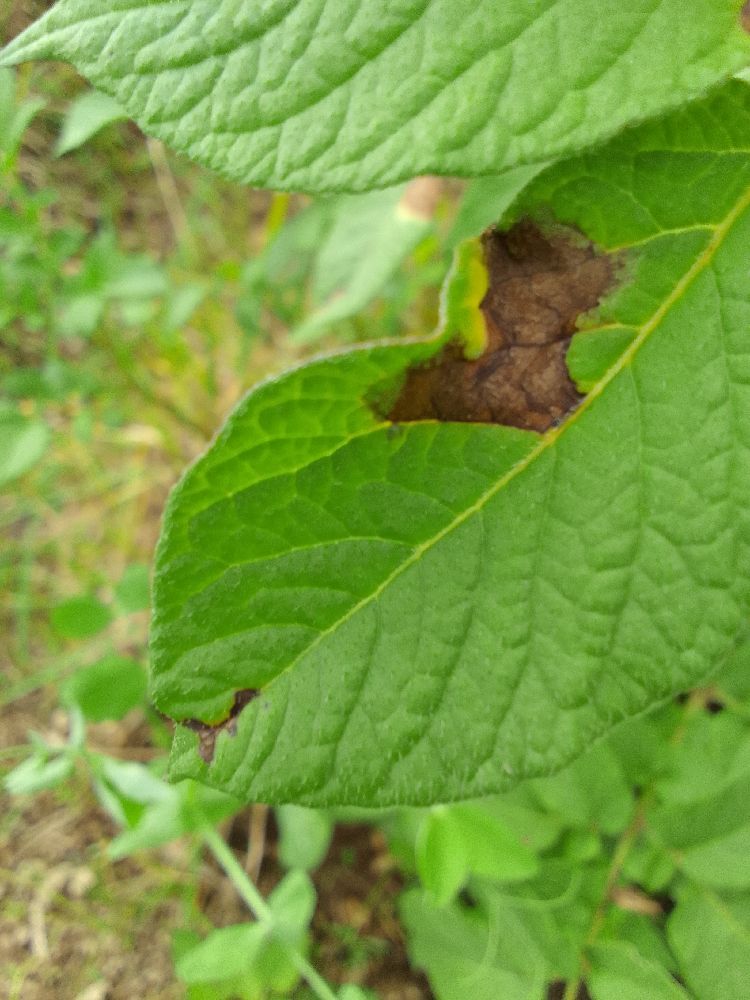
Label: Late blight